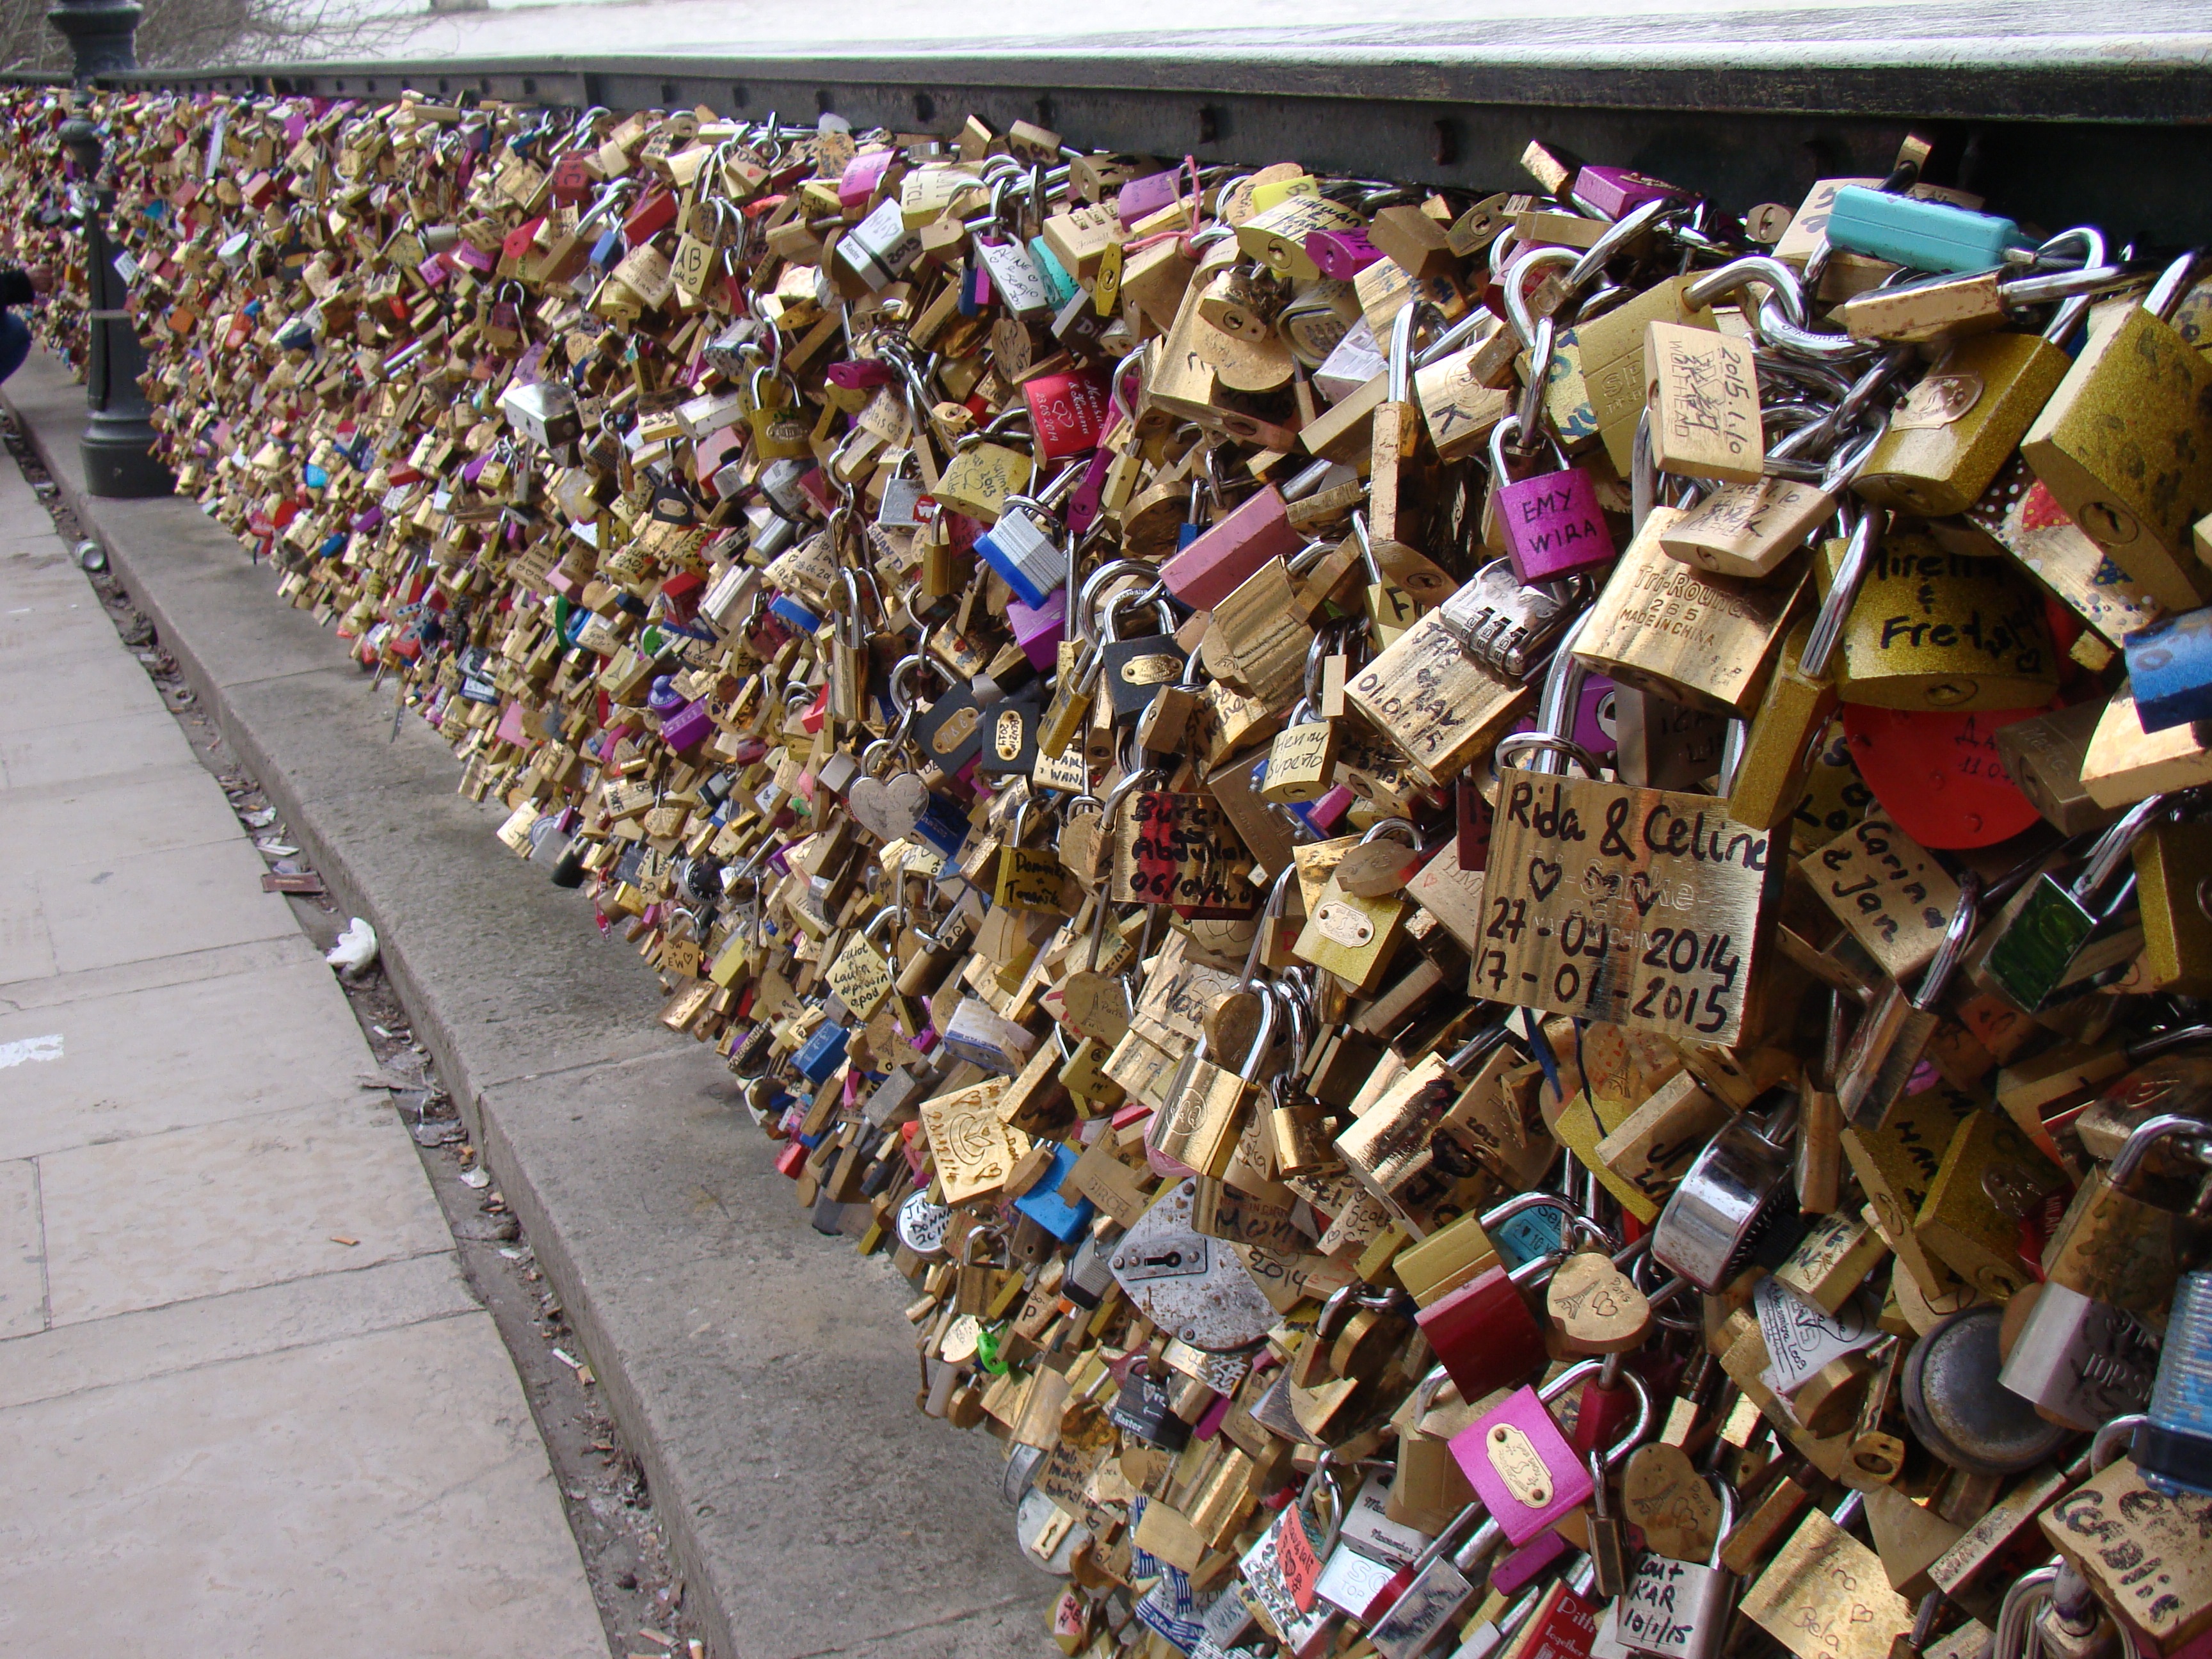
bridge, city, crowd, love, metal, romantic, bazaar, market, waste, closed, feeling, symbols, scrap, eternity, romanticism, padlocks, sweethearts, eternal love, locks of love, bridge lovers, padlock of lovers, fall in love with